Tuxedo Park, New York

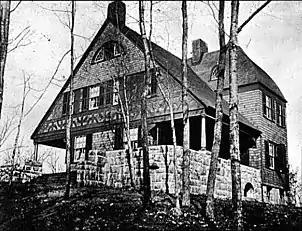
William Kent cottage (1885–86, demolished), Bruce Price, architect

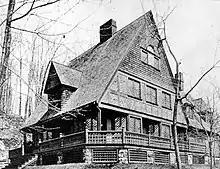
W. Chanler cottage (1885–86), Bruce Price, architect

The original clubhouse, designed by Bruce Price, was built in 1886 and was then replaced by a second clubhouse in 1928, which was designed by John Russell Pope. This building was destroyed by fire in 1943, and was partially rebuilt soon thereafter.